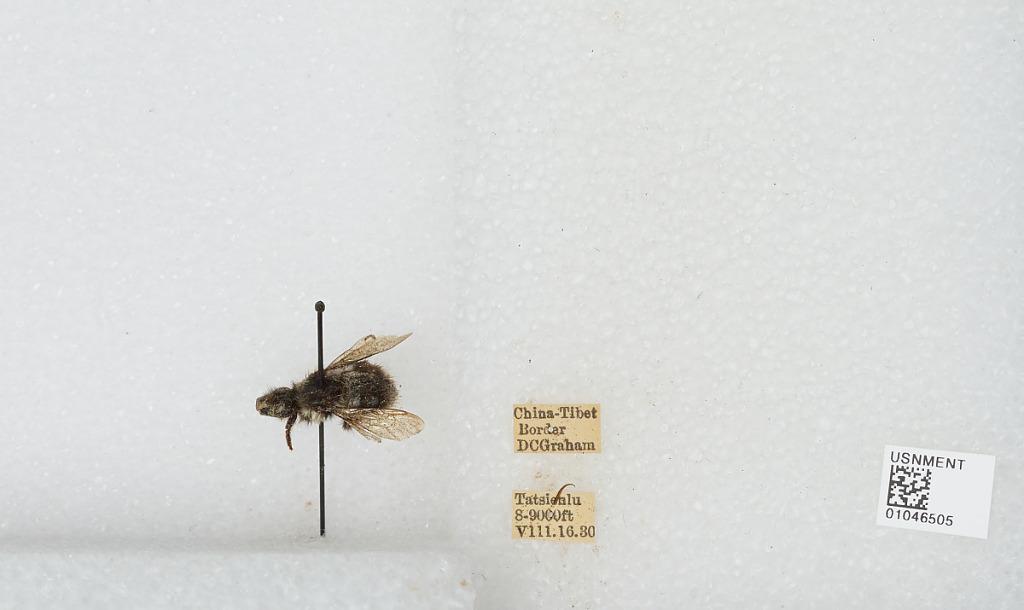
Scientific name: Bombus sp.
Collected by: D. Graham
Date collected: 1930-8-16
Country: China
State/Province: Sichuan
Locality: Kangding, China-Tibet border